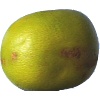
Label: pomelo_sweetie